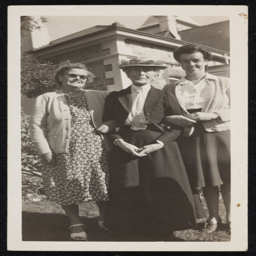
black and white photograph showing women standing in a garden .